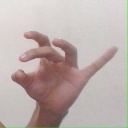
अक्षर: ओ